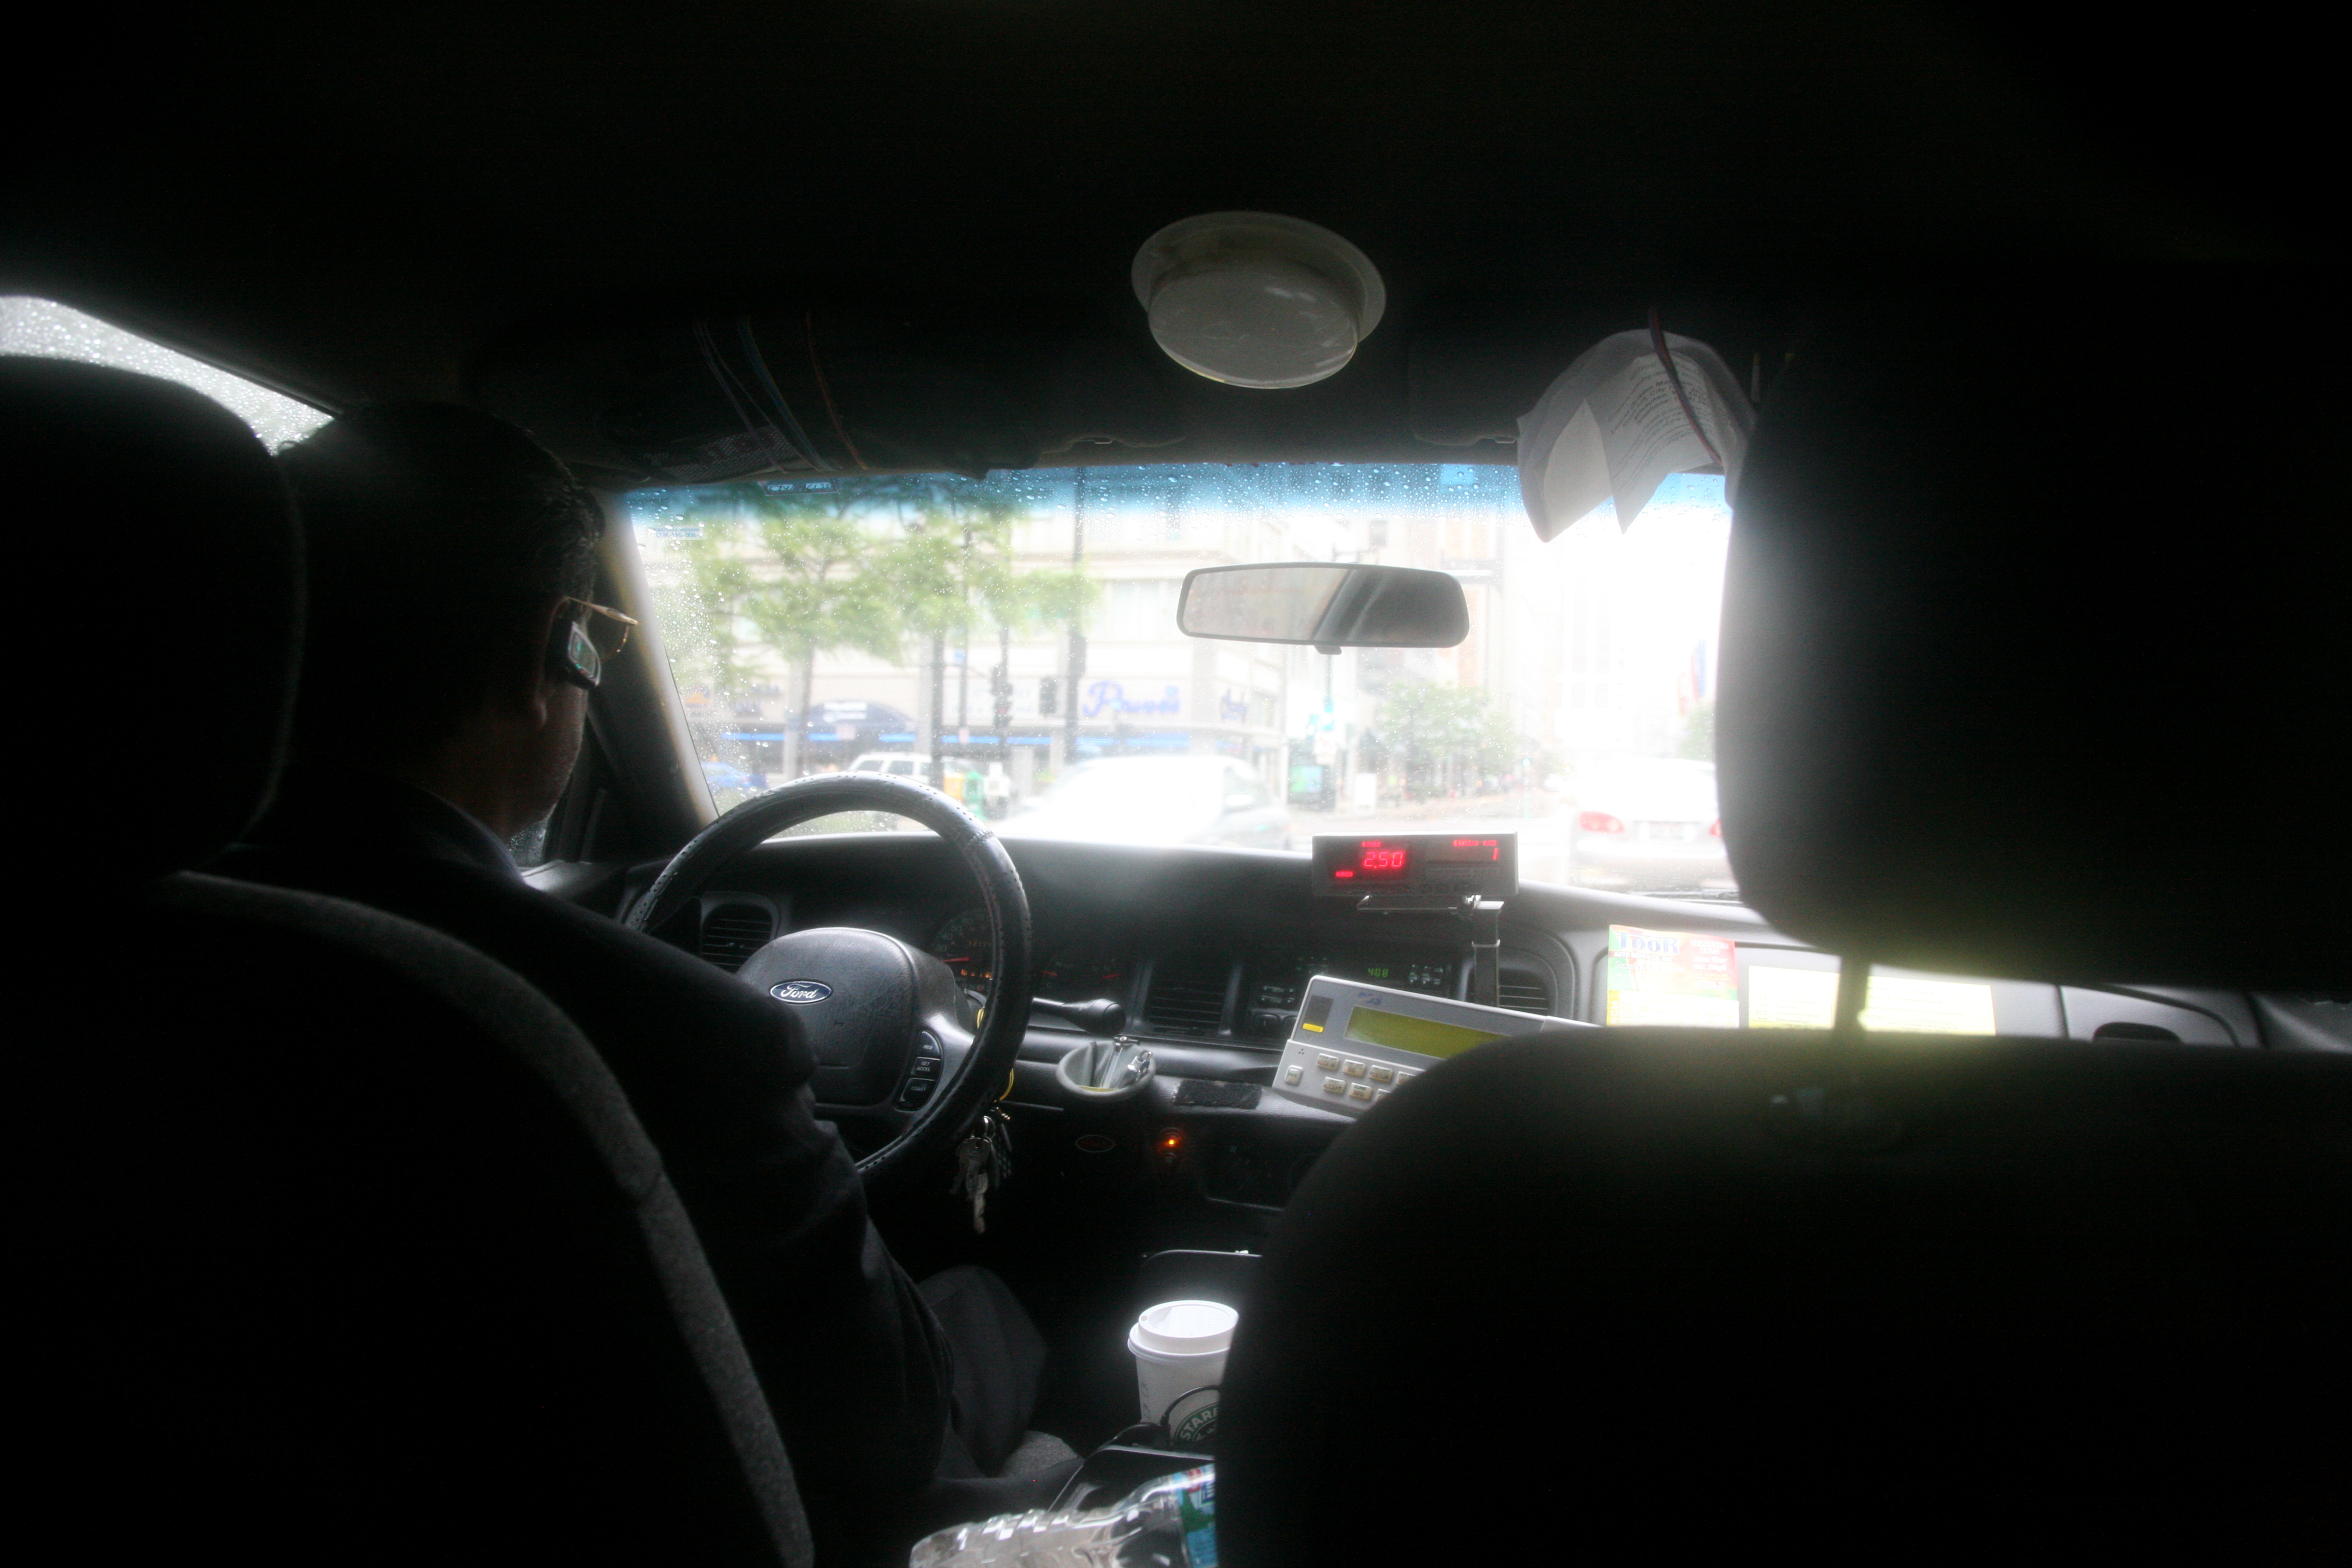
car, rain, driving, taxi, cab, vehicle, sports car, supercar, ford, pluie, driver, selection, wisconsin, milwaukee, insidecar, yellowcabco, land vehicle, automobile make, automotive exterior, family car